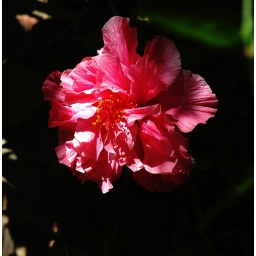
A flower outside my firends house in Kenton SA